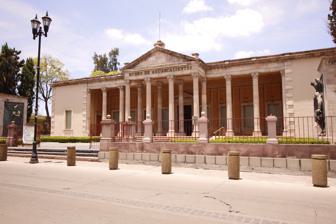
Building: Aguascalientes Museum
Country: Mexico
Year built: 1975
Museum in Aguascalientes, México This article relies largely or entirely on a single source . Relevant discussion may be found on the talk page . Please help improve this article by introducing  citations to additional sources . Find sources: "Aguascalientes Museum" – news · newspapers · books · scholar · JSTOR ( November 2024 ) Aguascalientes Museum General information Architectural style Neoclassical The Aguascalientes City Museum (Spanish: Museo de Aguascalientes ) is the premier art museum in the city of Aguascalientes in the state of Aguascalientes , Mexico . Building The building housing the museum was built in 1903 by Refugio Reyes Rivas in a neoclassical style. Its facade resembles a Greek temple made out of groove capitals and columns. It is built in pink quarry. The interior is composed of two yards: the first yard has carved columns, and the second yard has central quarry fountains, the work of José Refugio Reyes Rivas . It has capital columns and arcs. History Used to be known as "Escuela Normal del Estado" (State Teaching School) when built in 1903, and it was enlarged from 1915 to 1916, it became a museum due to the IV centenary of the foundation of the city, in October 1975 the state open the museum in this edification after being condition for this use. The reason to turn this place into a museum was to recognize the work of the most outstanding plastic artists of Aguascalientes. Displays The art museum contains works of many paintings and sculptures.  Is possible to admire some of the most beautiful sculptures of Jesús F. Contreras , like a plastic fiber reproduction of the Malgre Tout sculpture (the original is in the Museo Nacional de Arte, Mexico City ). This work was internationally awarded in Paris , France; the name of the sculpture was given to it, due to the amputation of the right arm of the artist. Consequence to an infection before finishing its masterpiece.  There are also exhibitions from the work of Francisco Díaz de León , paintings by Gabriel Fernández Ledesma and the work of Saturnino Herrán "El más pintor de los mexicanos y más mexicano de los pintores" ("the most painter of the Mexican and the most Mexican of the painters"). There are temporal, contemporary painting and sculpture exhibitions up all year long. Gallery Exterior of the Aguascalientes Museum Details on one of the columns decorating the museum Visiting art students in the museum's courtyard The museum's garden A sculpture in the garden Birds-eye view of the museum References